Bazil Gordon

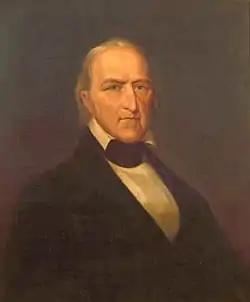

Bazil Gordon (1768 – 1847) emigrated from Scotland to America, settling in Falmouth, Virginia in 1786 where he opened a small store. Gordon grew his business, exporting large amounts of tobacco from plantations along the Rappahannock River to England. He is believed to be America's first millionaire.